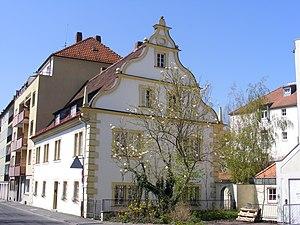
La chartreuse de Wurtzbourg est une ancienne chartreuse sise en Bavière à Wurtzbourg. Elle se trouvait à l'emplacement actuel du théâtre de Mainfranken.